Port

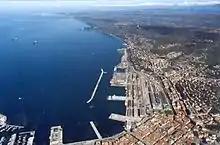
The Port of Trieste, Italy, the main port of the northern Adriatic and starting point of the Transalpine Pipeline

Ports are also a source of increased air pollution as a result of ships and land transportation at the port. Transportation corridors around ports have higher exhaust emissions and this can have related health effects on local communities.